Team sport

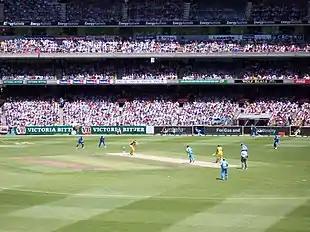
Cricket is a popular team sport played at international level

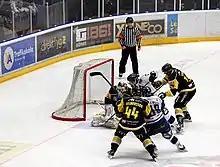
Ice hockey, a popular winter team sport

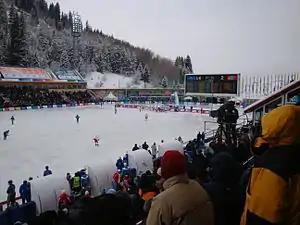
Bandy is a popular Nordic winter team sport

A team sport is a type of sport where the fundamental nature of the game or sport requires the participation of multiple individuals working together as a team, and it is inherently impossible or highly impractical to execute the sport as a single-player endeavour. In team sports, the cooperative effort of team members is essential for the sport to function and achieve its objectives. The objective often involves teammates facilitating the movement of a ball or similar bob in accordance with a set of rules in order to score points. Examples are basketball, volleyball, rugby, water polo, handball, lacrosse, cricket, baseball, and the various forms of football and hockey. These sports emphasize teamwork, strategy, and coordination among team members while competing against opposing teams to achieve a common goal. Team sports do not include individual or individual-to-team events within a sport.